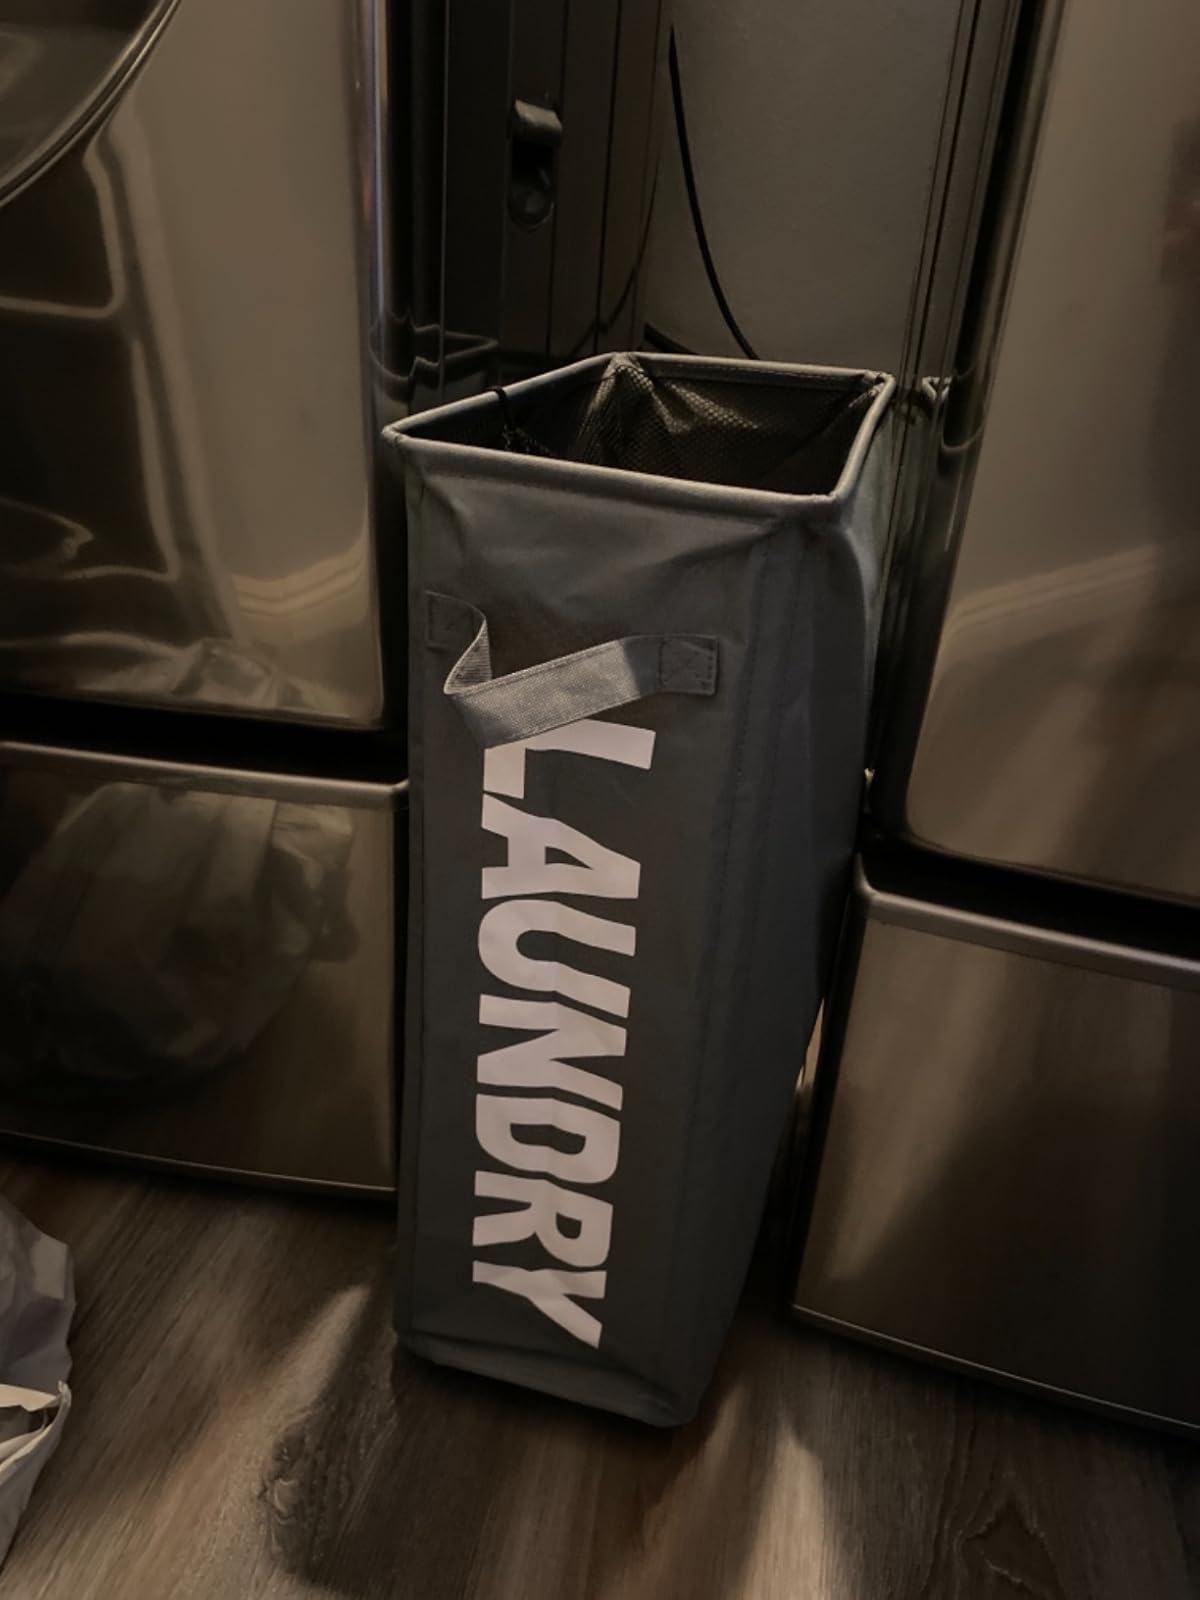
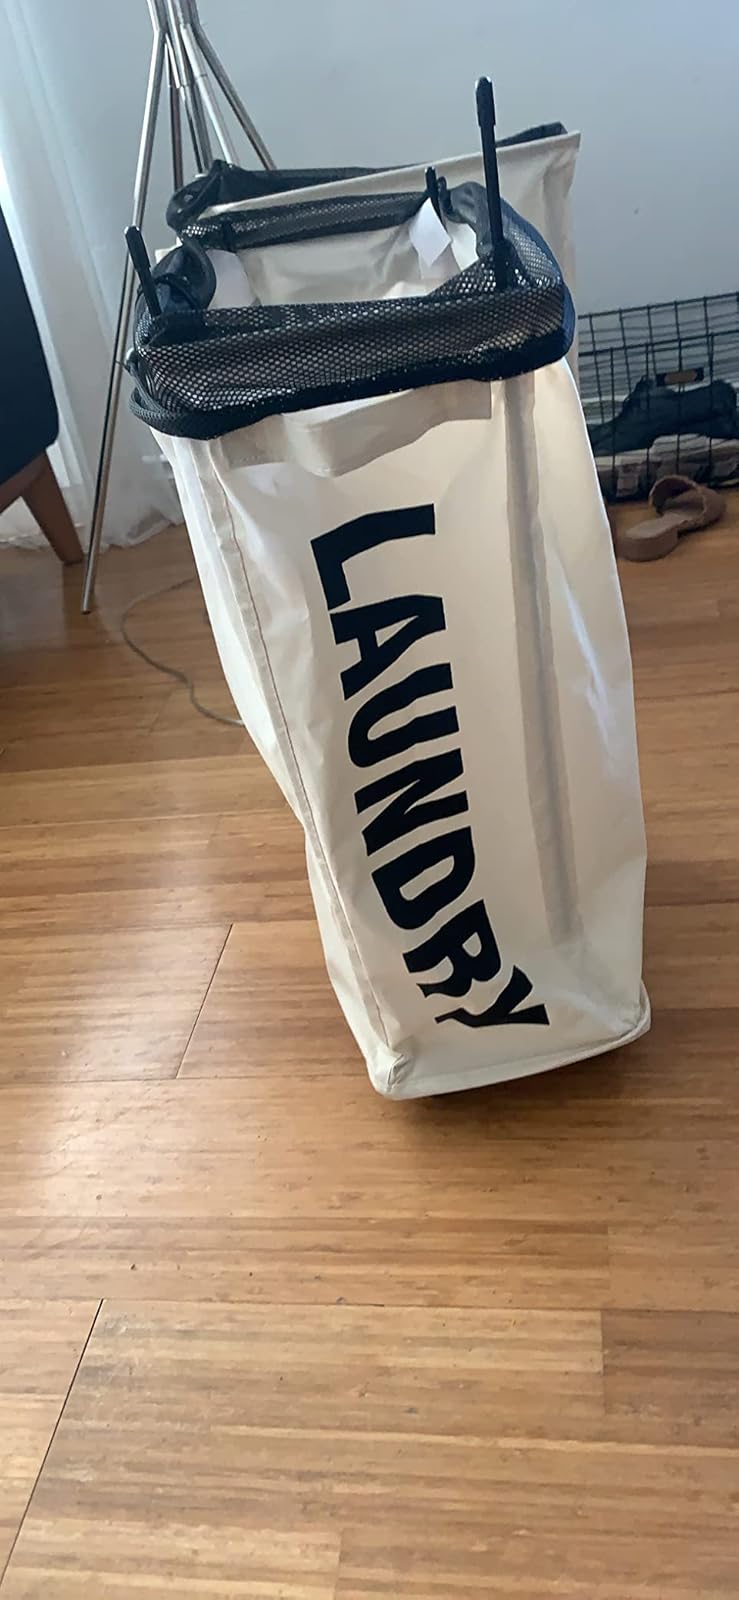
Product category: items_hamper
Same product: no